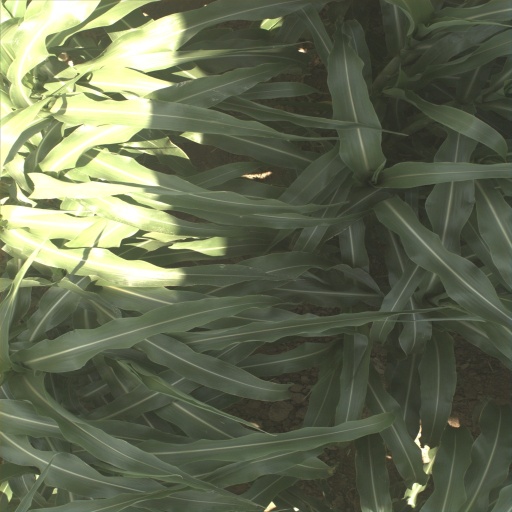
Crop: sorghum